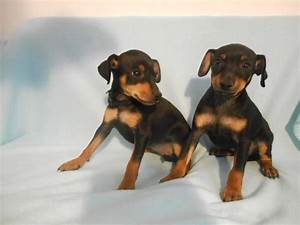
Label: cane